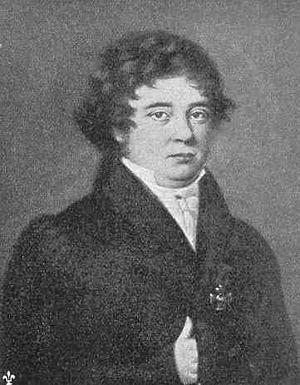
Adolf Ivar Arwidsson, né le 7 août 1791 à Padasjoki en Finlande et mort le 21 juin 1858 à Vyborg dans l'Empire russe, est un journaliste politique, écrivain et historien finlandais. Dans ses actes politiques, Arwidsson se démarque par sa critique de la situation de la Finlande en tant que grand-duché sous la domination des tsars de Russie. En raison de ses publications, il est démis de ses fonctions de professeur à l'Académie de Turku, et doit émigrer en Suède, où il poursuit son action politique. Le mouvement national finnois considère Arwidsson comme un inspirateur et un précurseur de l'idée d'une Finlande indépendante.